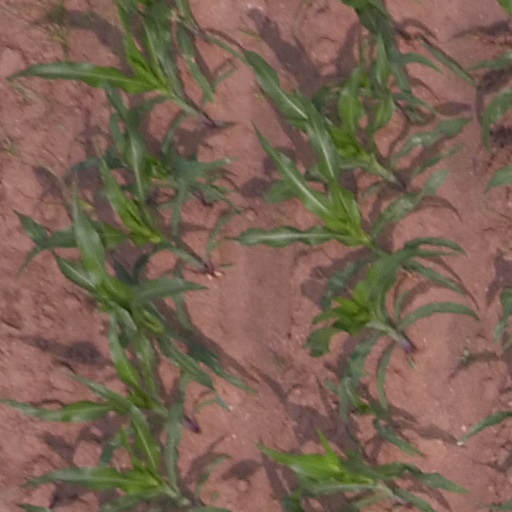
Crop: maize; corn